Thomas S. Hinde

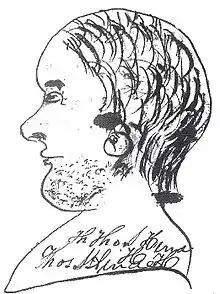
A rough sketch (the only known portrait of him)

Thomas Spottswood Hinde (April 19, 1785 – February 9, 1846) was an American newspaper editor, opponent of slavery, writer, historian, real estate investor, Methodist minister and a founder of the city of Mount Carmel, Illinois. Members of the Hinde family were prominent in Virginia, Kentucky, Ohio, and Illinois. His sons Charles T. Hinde became a shipping magnate and Edmund C. Hinde an adventurer. He was the father-in-law of judge Charles H. Constable.